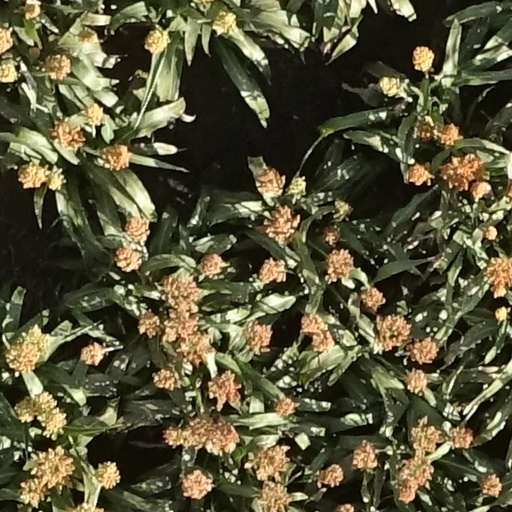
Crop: sorghum